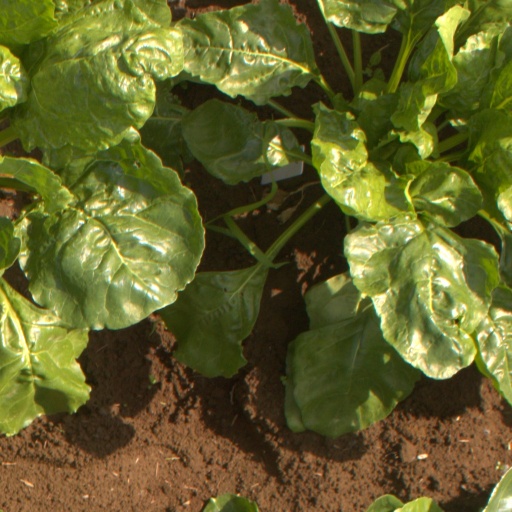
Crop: sugar beet